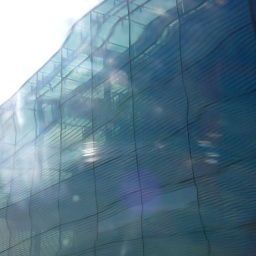
Kunstmuseum in Stuttgart, taken through a glass flower vase as an auxiliary lens.